Vedam (film)

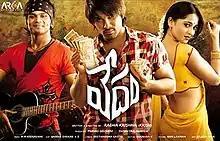
Theatrical release poster

Vedam is a 2010 Indian Telugu-language melodrama anthology hyperlink film written and directed by Krish, and produced by Shobu Yarlagadda and Prasad Devineni under their banner Arka Media Works. The film features an ensemble cast consisting of Allu Arjun, Manchu Manoj, Anushka Shetty, Manoj Bajpayee, Saranya Ponvannan, Nagayya, Deeksha Seth, and Lekha Washington. M. M. Keeravani composed the music while Gnana Shekar V. S. did the cinematography.